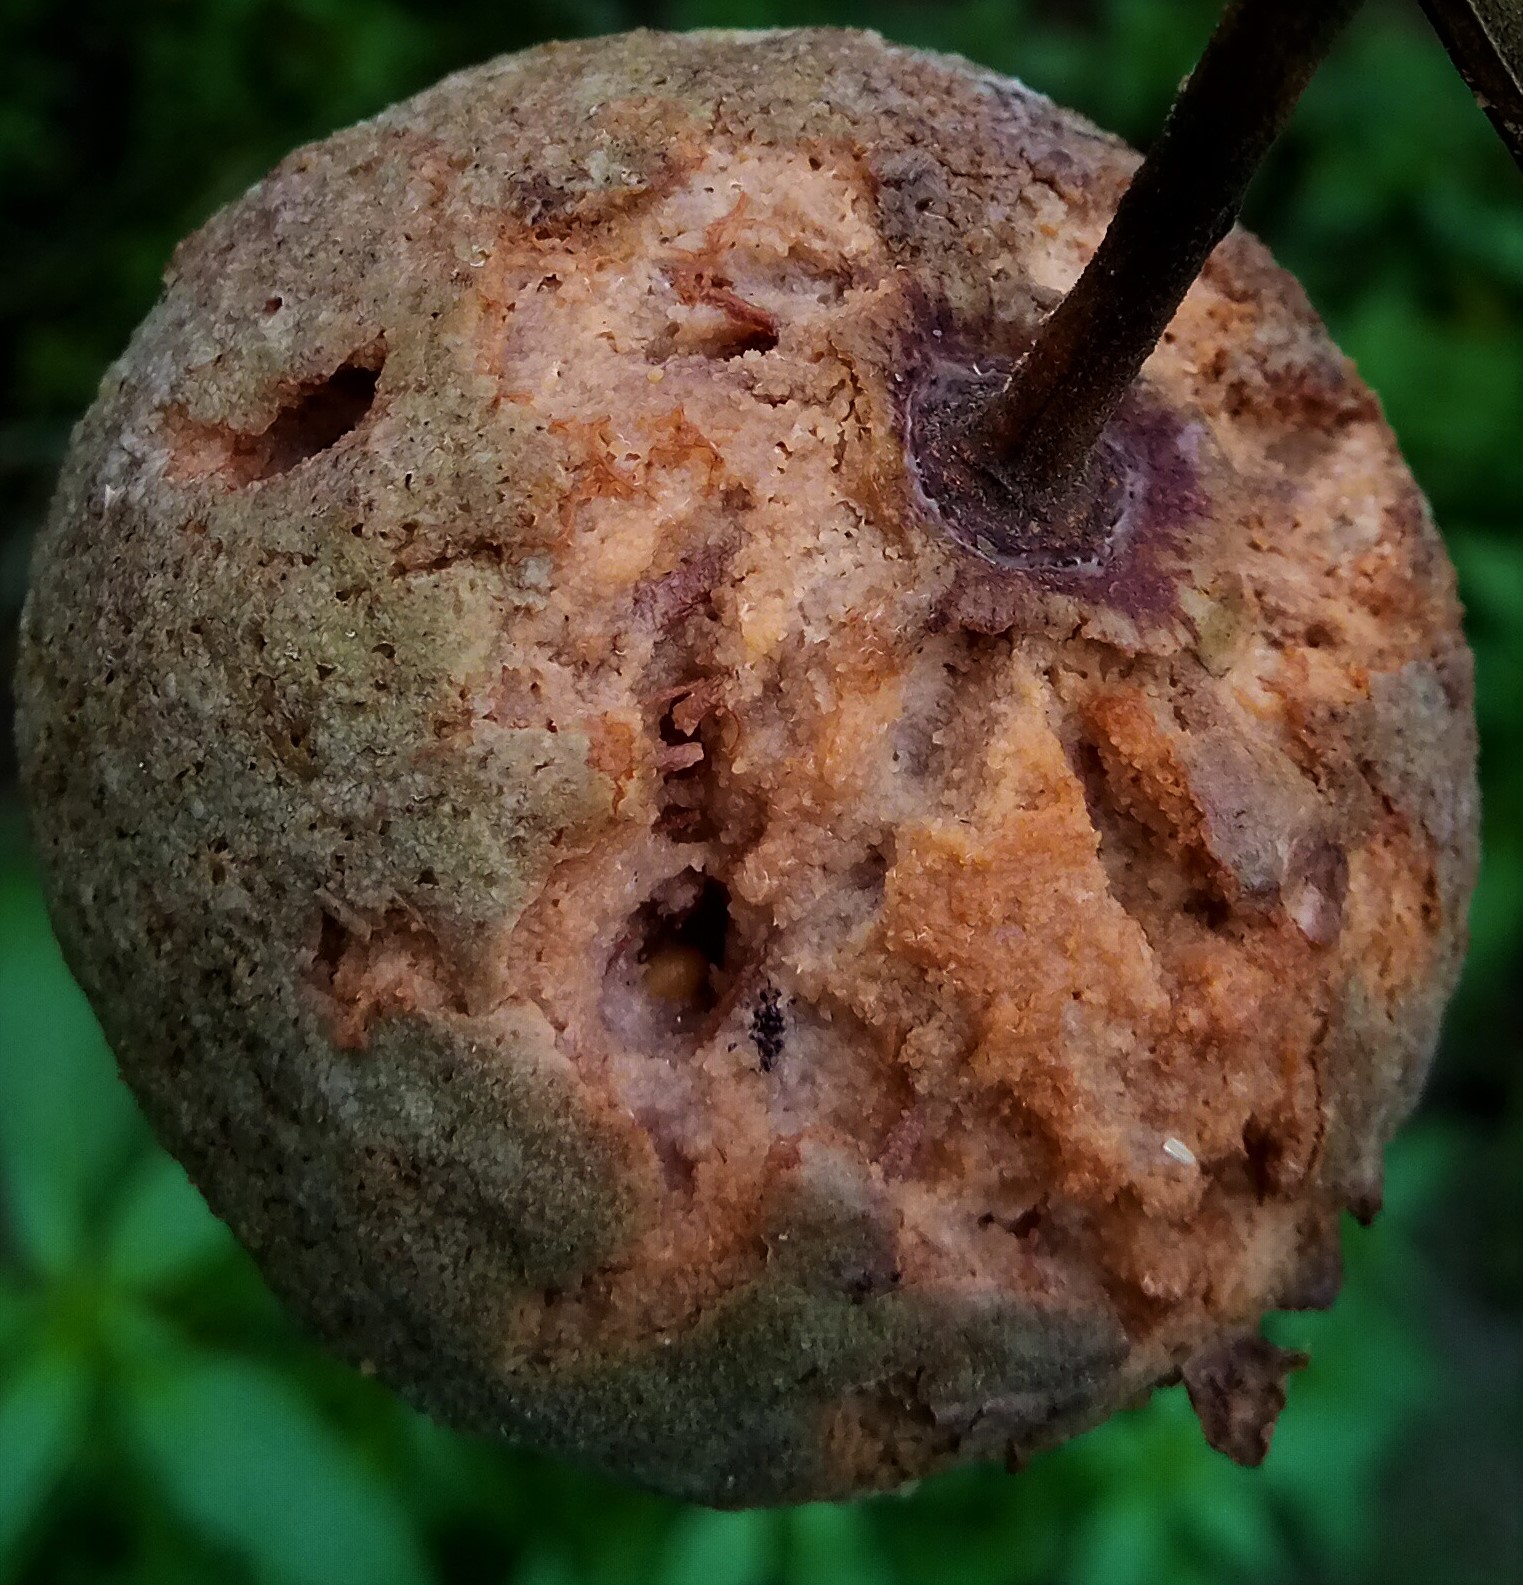
Label: Phytopthora